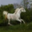
Label: horse